Visual art of Singapore

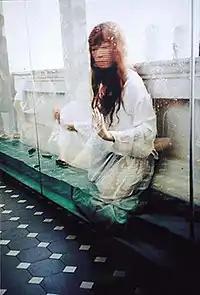
Suzann Victor performing "Still Waters (between estrangement and reconciliation)" in 1998 at the Singapore Art Museum

The earliest surviving photographic views of Singapore as a British settlement are Jules Itier's 1844 daguerreotype of Boat Quay and Singapore River from Government Hill. Prominent commercial studios were founded by the 19th century, including Japanese and Chinese photography studios. One of these studios was founded by the German photographer August Sachtler, with A. Sachtler & Co.'s views of Singapore showing the advances in photography 20 years after Itier's daguerrotype.